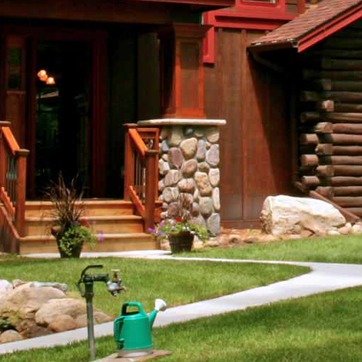
Material: stone